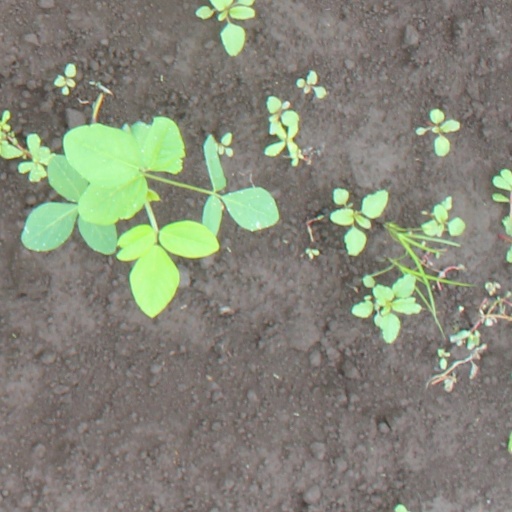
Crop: soybean